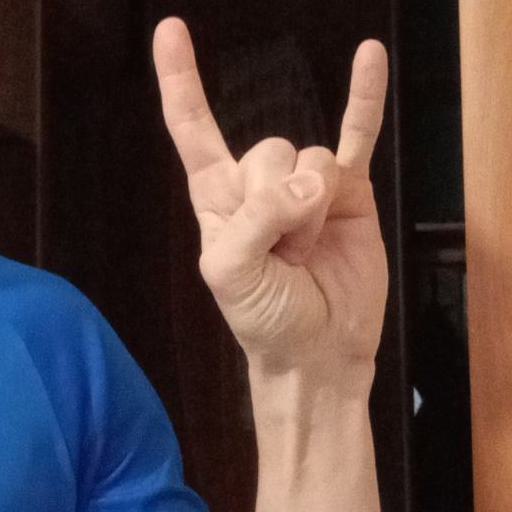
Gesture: rock